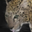
Label: leopard